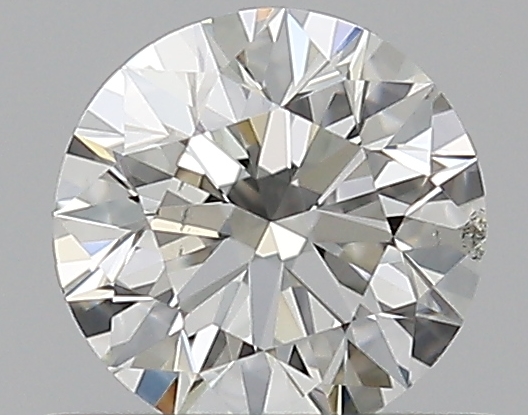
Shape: round
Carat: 0.51
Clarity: VS2
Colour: I
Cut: EX
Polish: EX
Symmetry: EX
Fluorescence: N
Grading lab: GIA
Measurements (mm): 5.09 x 5.13 x 3.18